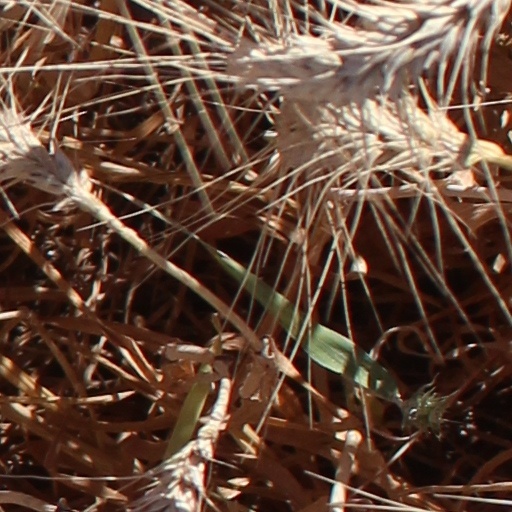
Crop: wheat